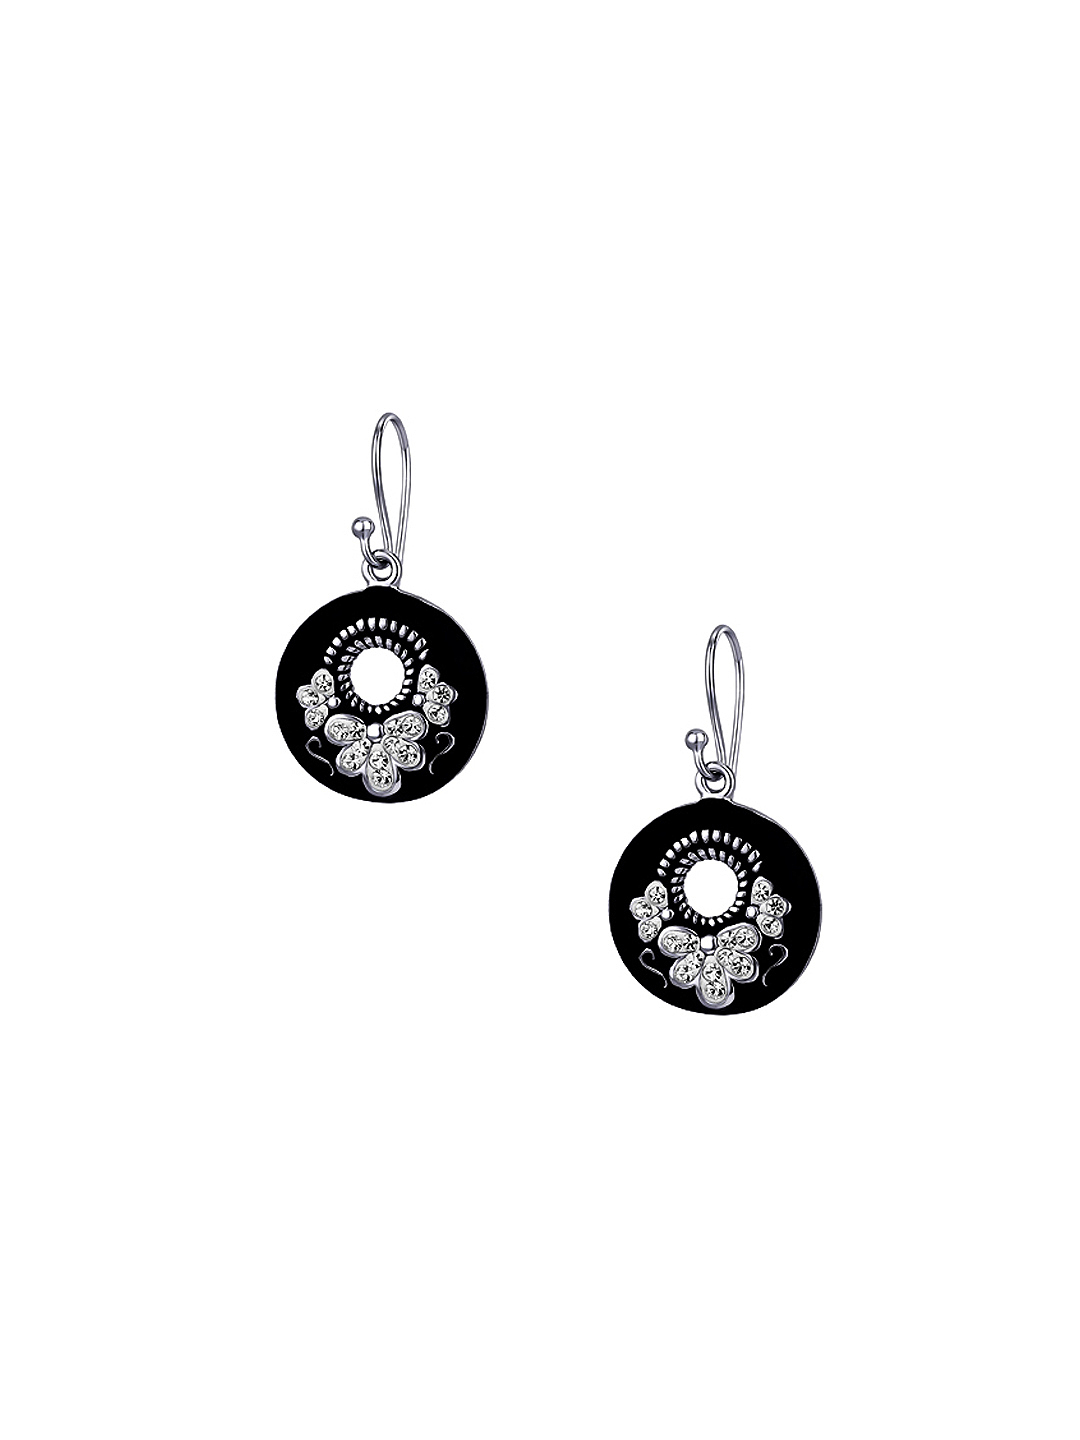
Lucera Women Silver Earrings
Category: Accessories / Jewellery / Earrings
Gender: Women
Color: Silver
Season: Summer 2013
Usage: Casual